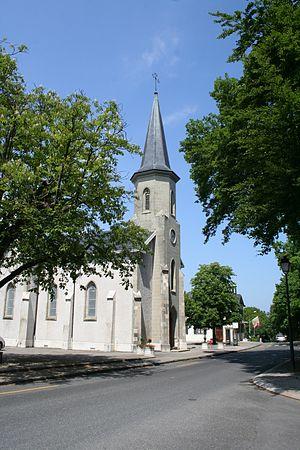
Église catholique Sainte-Pétronille de Pregny-Chambésy, dans la campagne genevoise.